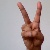
The image shows a hand gesture representing the letter 'V' in Indian Sign Language.